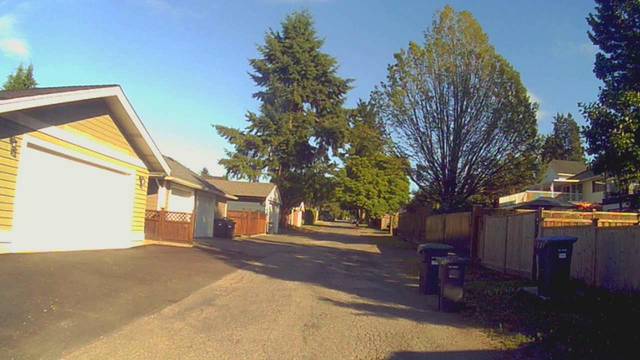
Region: Canada
Coordinates: 49.218, -122.923